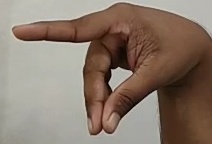
ASL sign: P